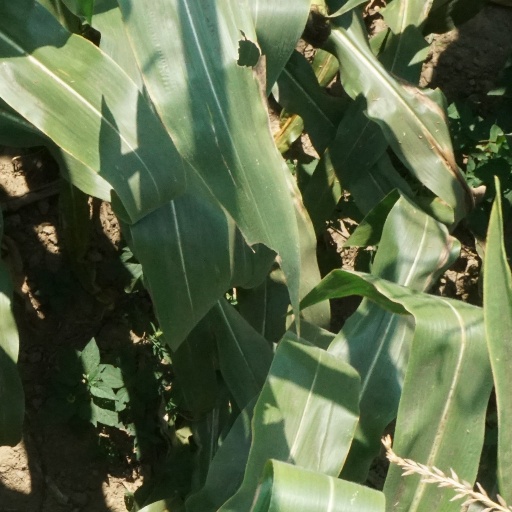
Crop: maize; corn